Egyptian National Library and Archives

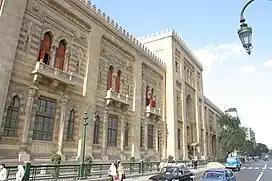

On Friday, January 24, 2014, a car bomb meant to destroy the Police Headquarters across the street from the National Library and Archives did quite a bit of damage to the library's building and collections. National Library and Archive head Abdul Nasser Hassan estimated that the losses would be around $2.81 million in repairs. Lighting and ventilation systems were destroyed and the Neo-Mamluk architectural facade was heavily damaged. Showcases and displays containing irreplaceable ancient manuscripts and papyri within the library's museum exhibition area were damaged along with all the furniture in the building. The conservation staff at the National Library and Archives were able to save the documents on display, although they did sustain some damage.